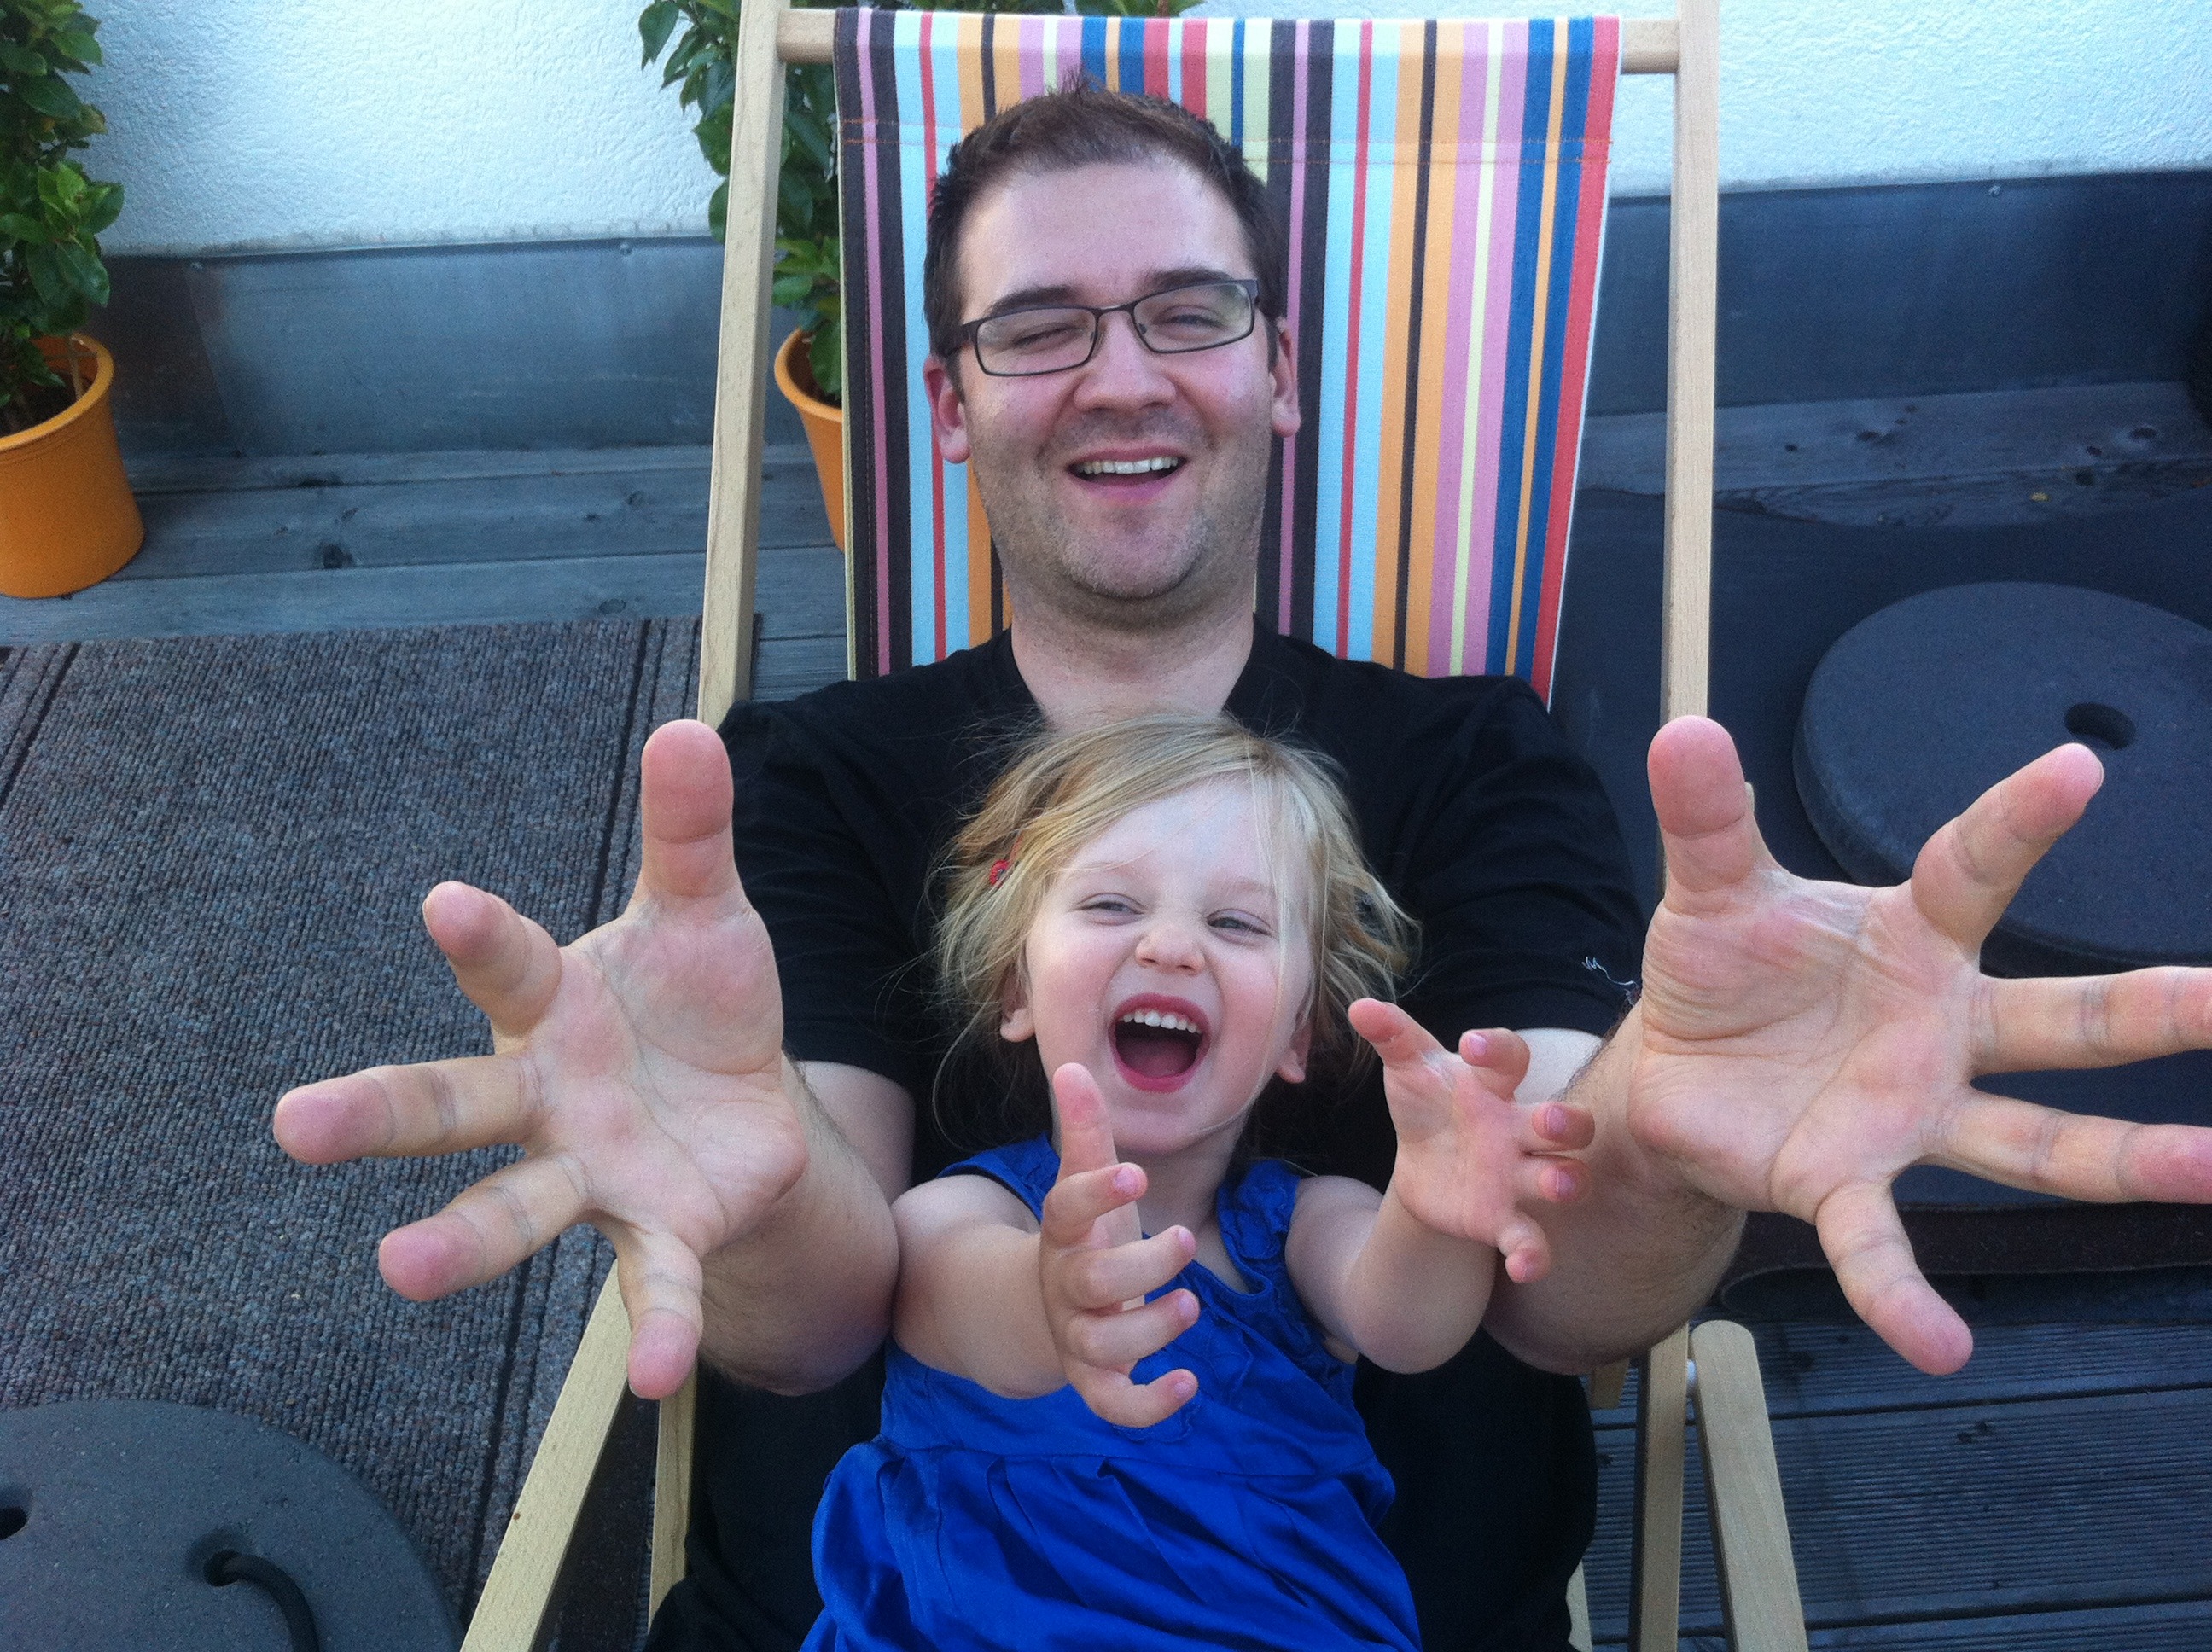
people, father, child, laugh, family, fun, happy, hands, day, daughter, open arms